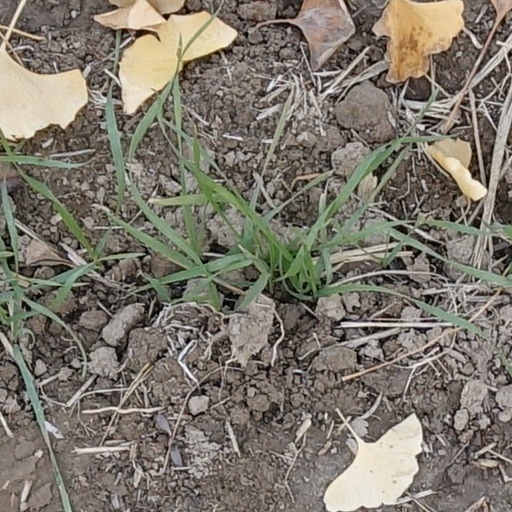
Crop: wheat